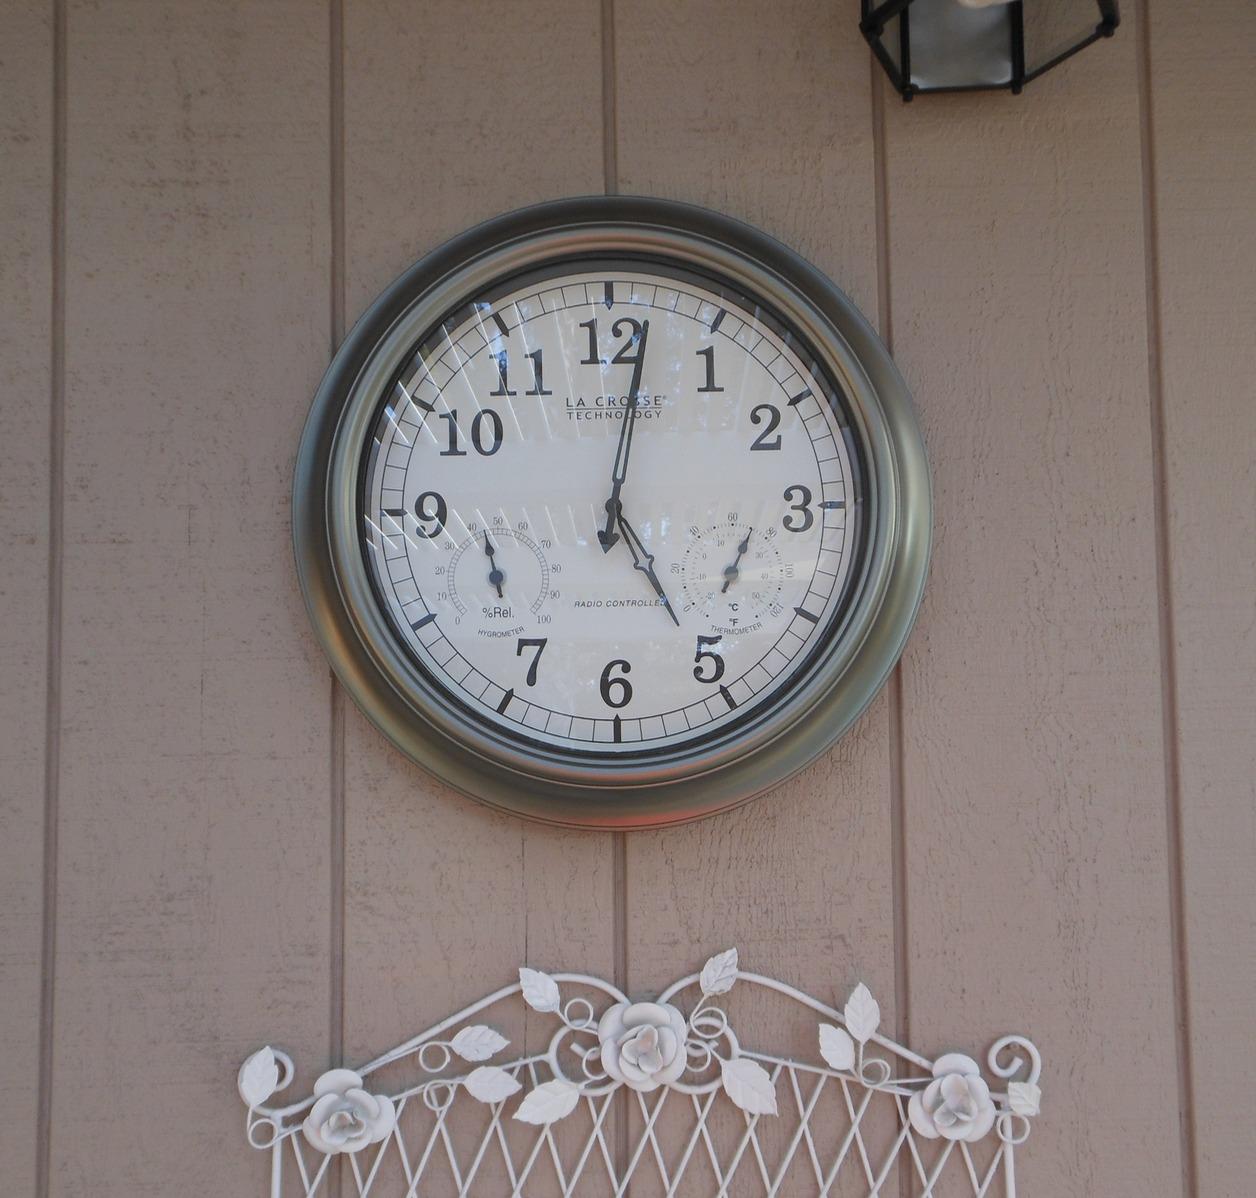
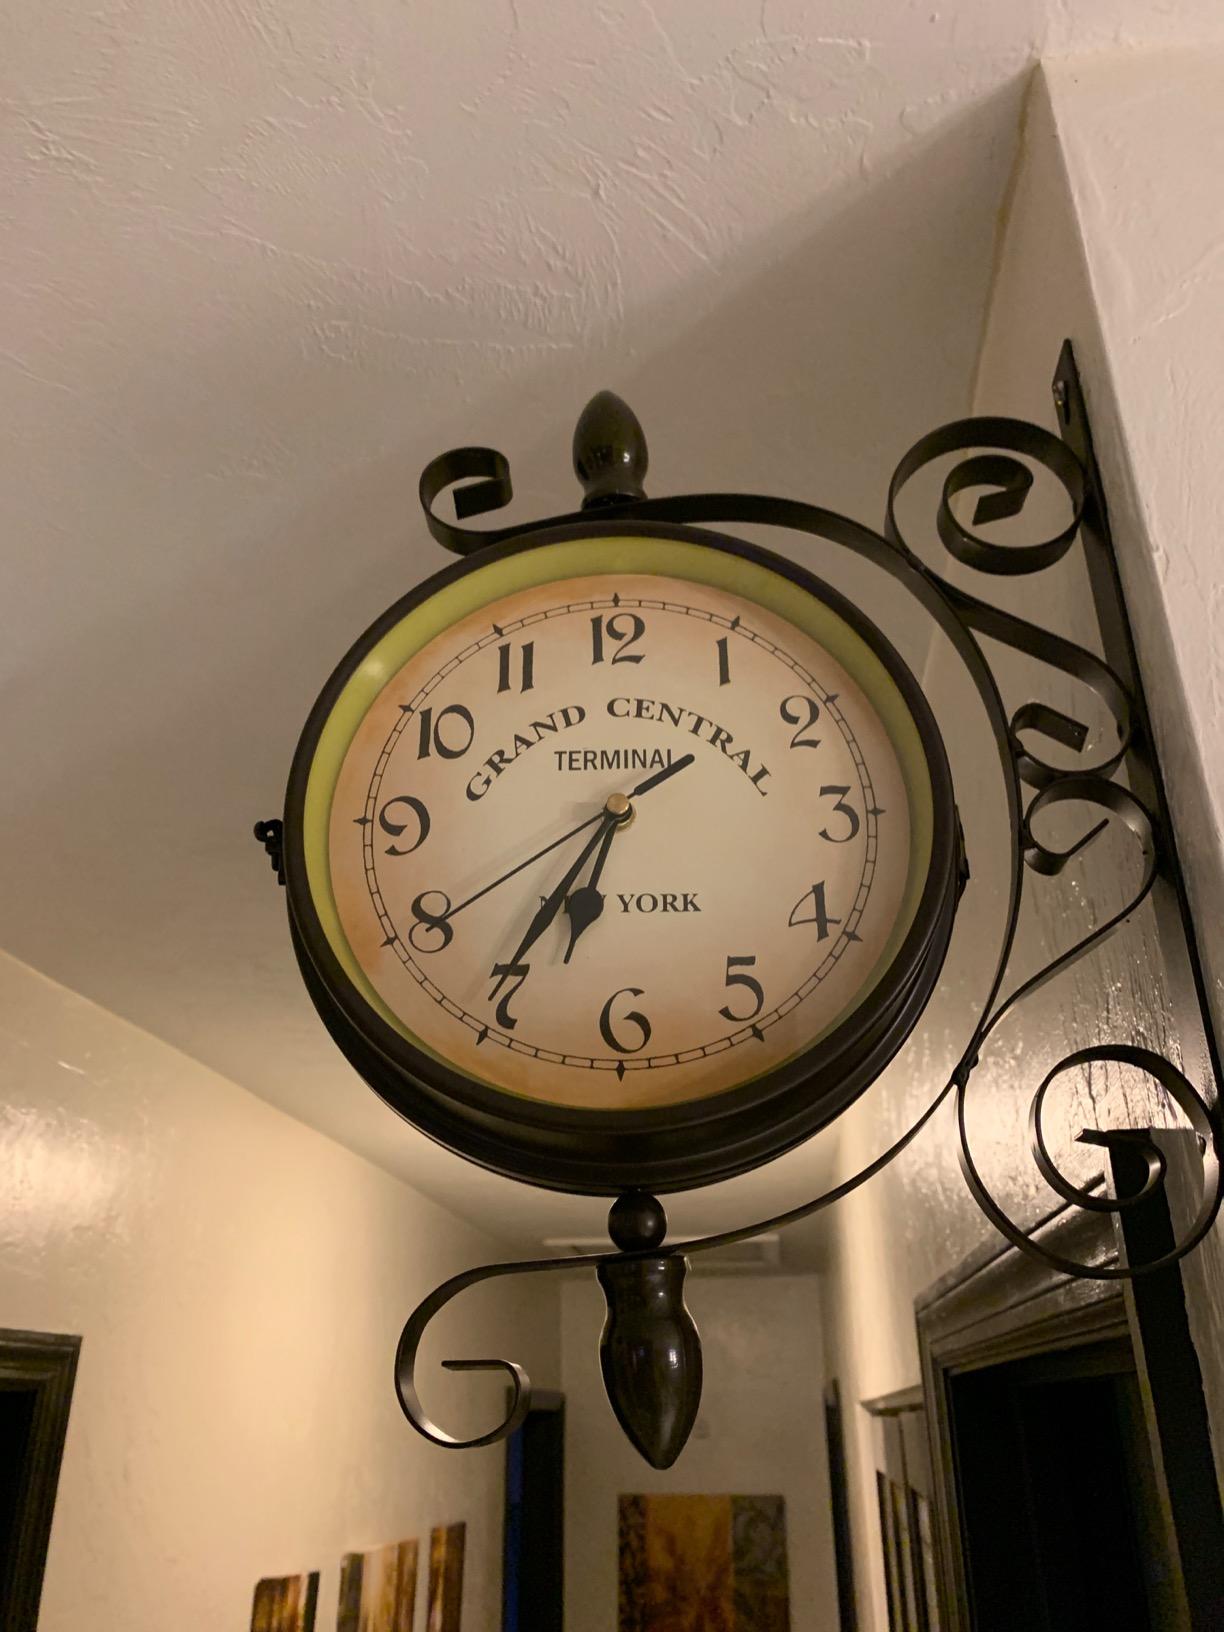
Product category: clock
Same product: no